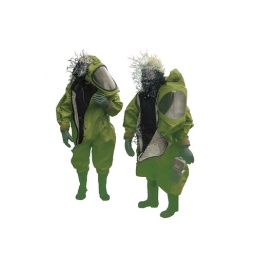
aus der Serie 'Freundschaft in der Feuerwehr' Christian Sievers 2008inkjet and water on A4 glossy photo paper Edition of 3